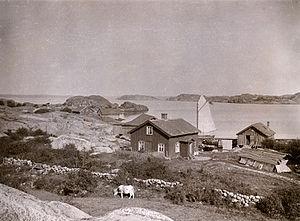
Gåsö est une île suédoise.